Amstrad

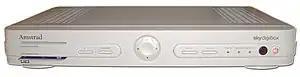
A Sky Digibox manufactured by Amstrad (2000s)

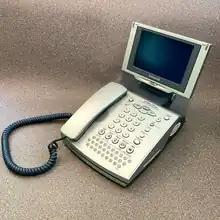
Amstrad E-mailer Plus

In 2000, Amstrad released the first of its combined telephony and email devices, called the "E-m@iler". This was followed by the "E-m@iler Plus" in 2002, and the "E3 Videophone" in 2004. Amstrad's UK E-m@iler business is operated through a separate company, Amserve Ltd which is 89.8% owned by Amstrad and 10.2% owned by DSG International plc (formerly Dixons plc).